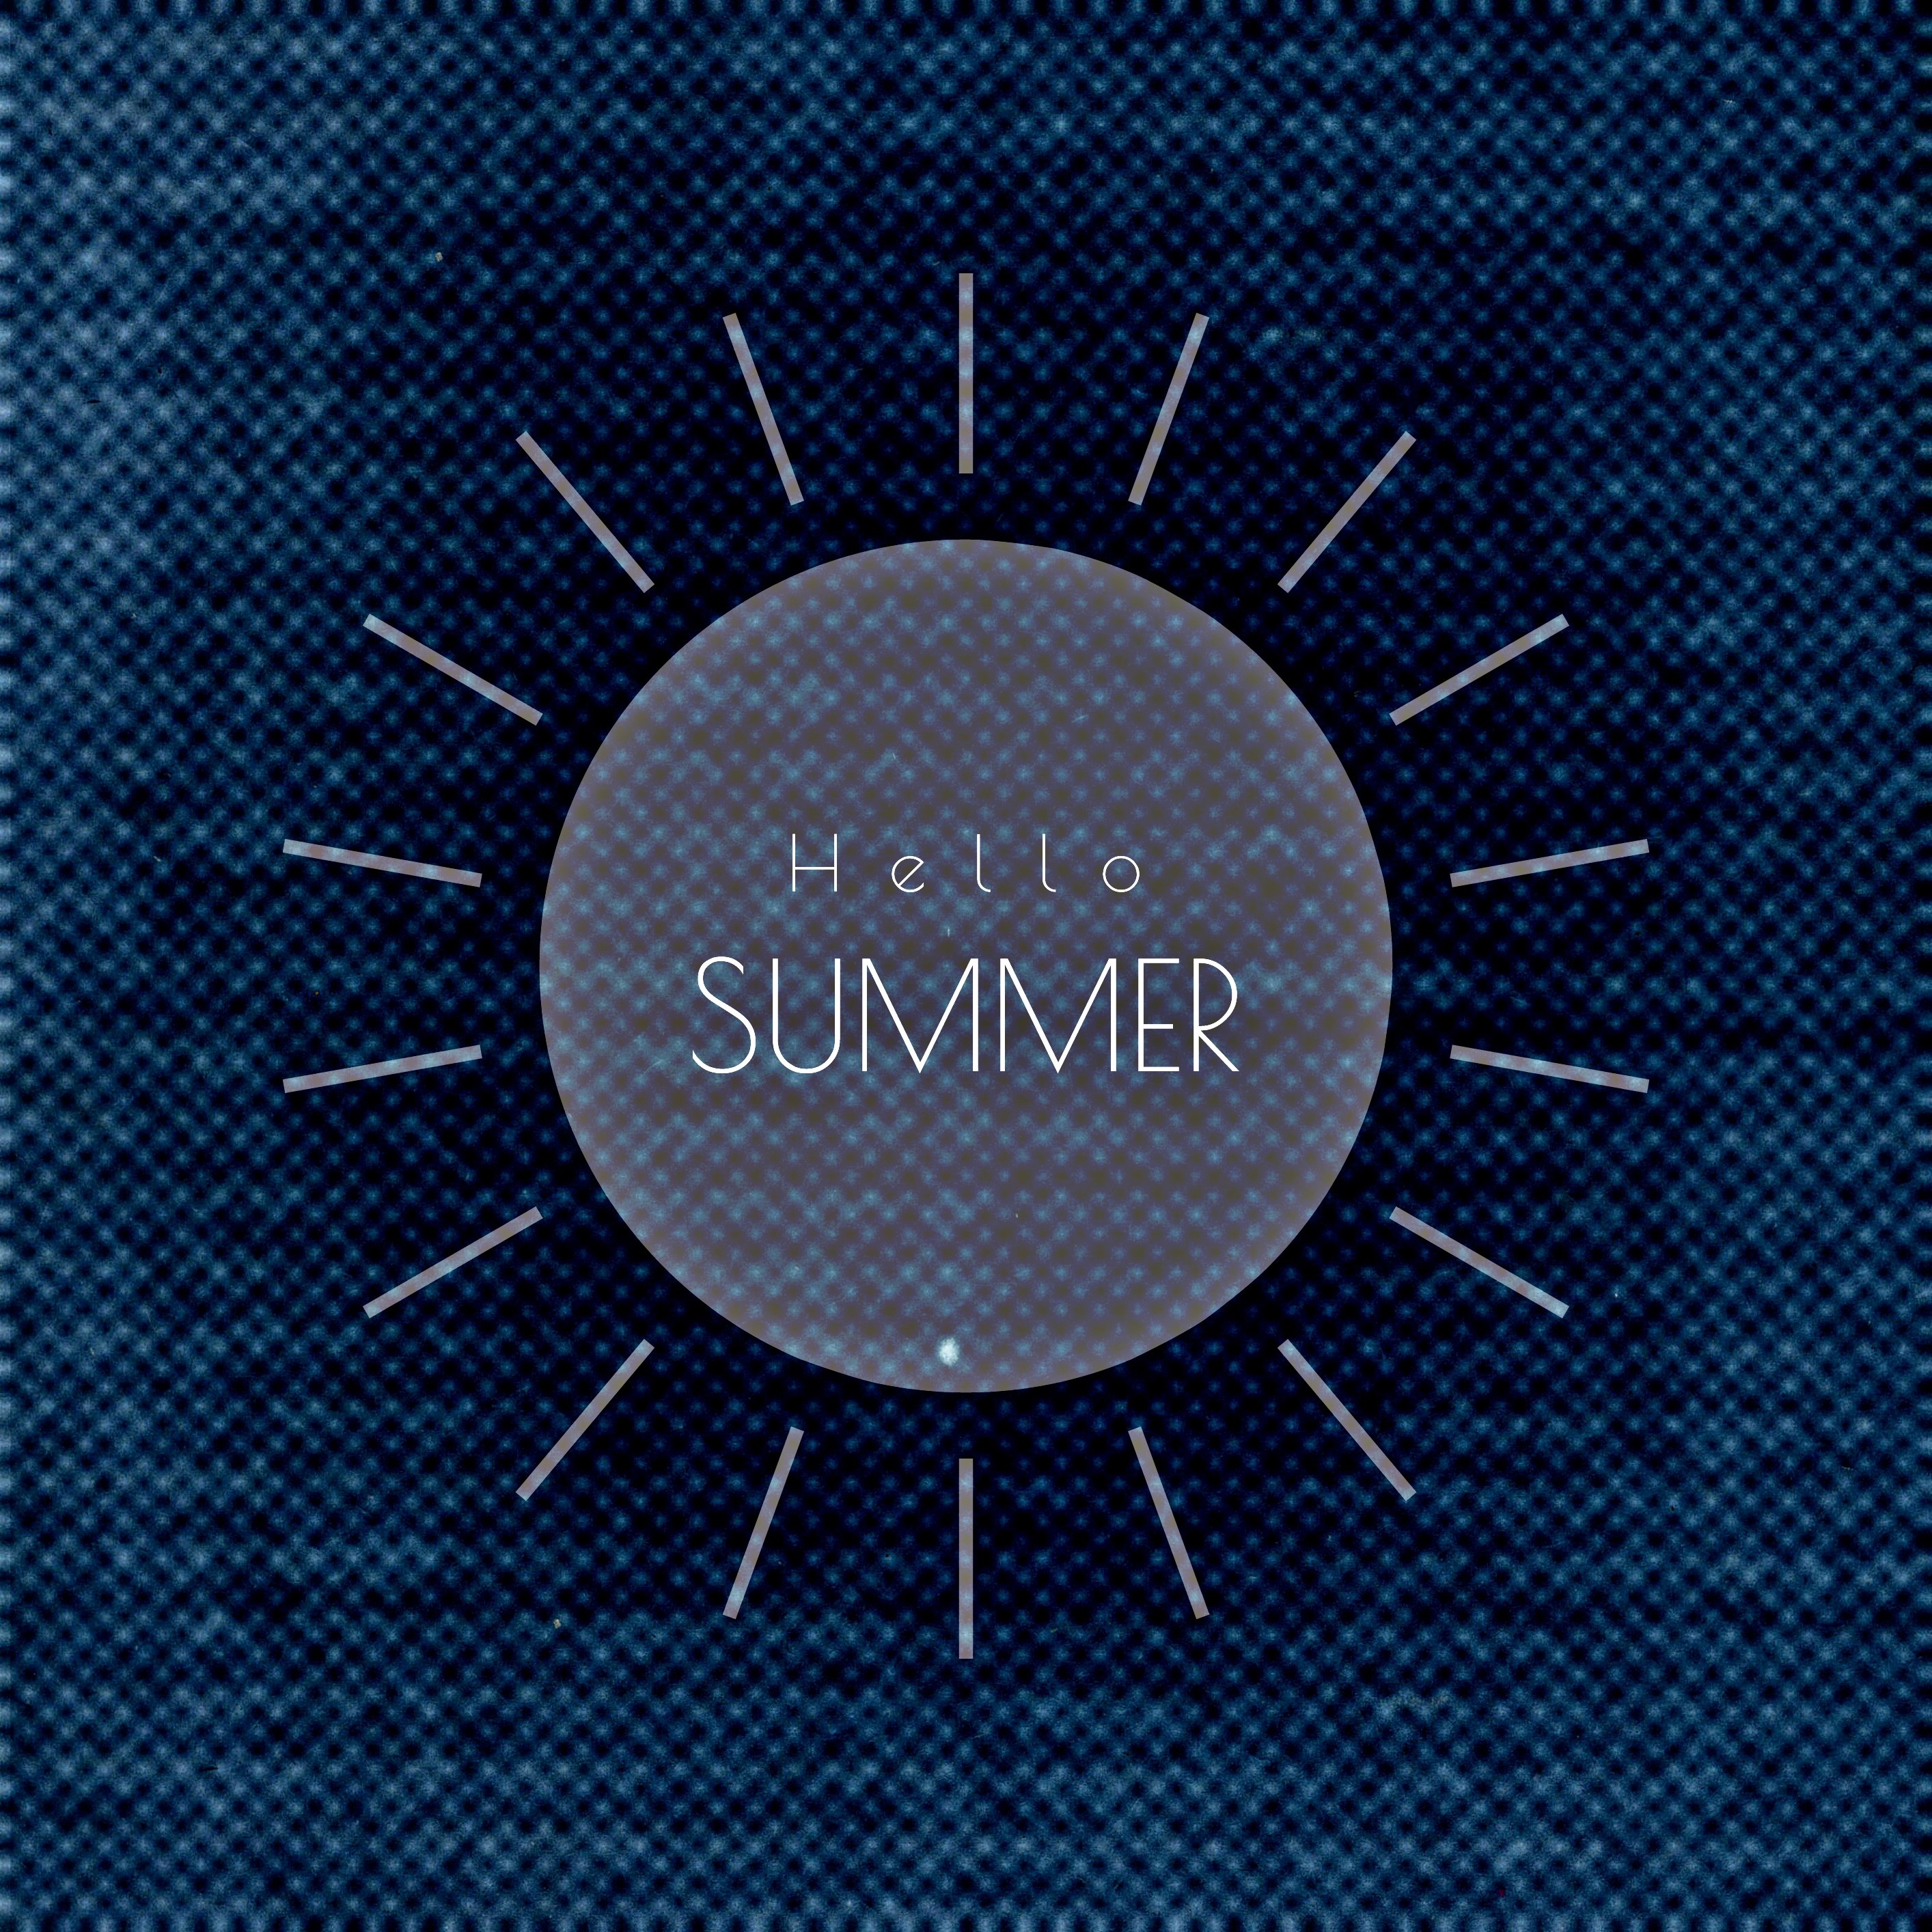
abstract, sunshine, sun, summer, pattern, line, circle, brand, cheerful, font, illustration, design, happiness, text, eye, symmetry, organ, shape, good mood